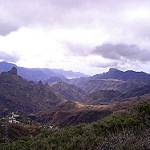
Label: mountain